Billy Sheehan

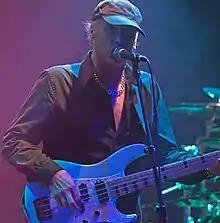
Sheehan performing with Mike Portnoy, Derek Sherinian, and Tony MacAlpine at De Boerderij, Netherlands, 2012

Sheehan's first full-time band was Talas, a power trio with Dave Constantino on guitar and Paul Varga on drums. The band played a mixture of cover songs and original material, and all three instrumentalists alternated on lead vocals.